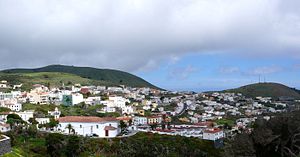
Valverde (Santa Cruz de Tenerife)
Valverde
Valverde er en af tre kommuner på den kanariske ø El Hierro og ligger på den nordøstlige del af øen. Kommunen har 4.992 indb. og byen Valverde 1.686 indbyggere.